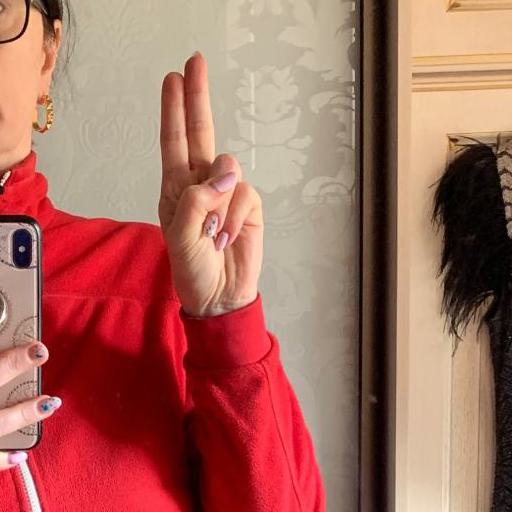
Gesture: two_up